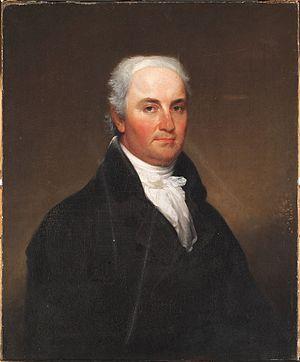
Christopher Gore, né le 21 septembre 1758 à Boston et mort le 1ᵉʳ mars 1827 à Waltham, est un homme politique américain. Membre du Sénat de l'État du Massachusetts en 1788 puis gouverneur de l'État sous l'étiquette fédéraliste de 1809 à 1810, il est ensuite sénateur de cet État au Congrès des États-Unis de 1813 à 1816.